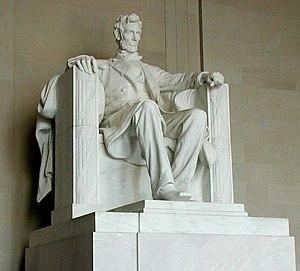
Abraham Lincoln est une statue, représentant le seizième président des États-Unis Abraham Lincoln assis, située au Lincoln Memorial, dans le National Mall, à Washington D.C., capitale des États-Unis. Elle est sculptée par Daniel Chester French et Geremia Grandelis et taillée par les frères Piccirilli.
Daniel Chester French est un sculpteur américain. Son travail le plus connu est la sculpture d'Abraham Lincoln au Lincoln Memorial à Washington.
La ville de Washington compte de nombreuses sculptures en plein air. La Smithsonian Institution en compte près de 900 dans son inventaire. En plus des plus célèbres monuments et mémoriaux de la capitale, de nombreuses personnalités reconnues comme des héros nationaux ont été honorées, à titre posthume, une statue les représentant dans un parc ou une place publique. Certains de ces personnages de l'histoire américaine sont représentés plusieurs fois dans la capitale. Abraham Lincoln, par exemple, est représenté par au moins trois sculptures, dont celles au Lincoln Memorial, au Lincoln Park, et à l'ancienne Cour supérieure du district de Columbia. Plusieurs personnalités internationales, telles Mohandas Karamchand Gandhi, ont également été immortalisées par des statues. D'autres figures humaines ne font référence à aucun personnage historique telle par exemple la statue de la Liberté qui ne doit pas être confondue avec la statue de la Liberté à New York, statue allégorique de 19 ½ pieds de haut qui repose au sommet du dôme du Capitole.